Aston Martin DBS Superleggera

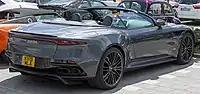
Rear of Volante

The Aston Martin DBS 59 was the first limited-edition version of the DBS Superleggera, created to commemorate Aston Martin's 1-2 finish at the 1959 24 Hours of Le Mans. Only 24 units were produced, each representing one hour of the race.